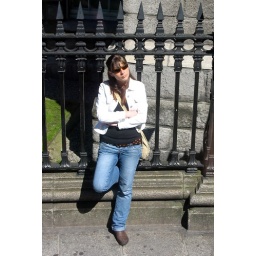
Random girl waiting for a bus in front of Trinity College, Dublin, Ireland